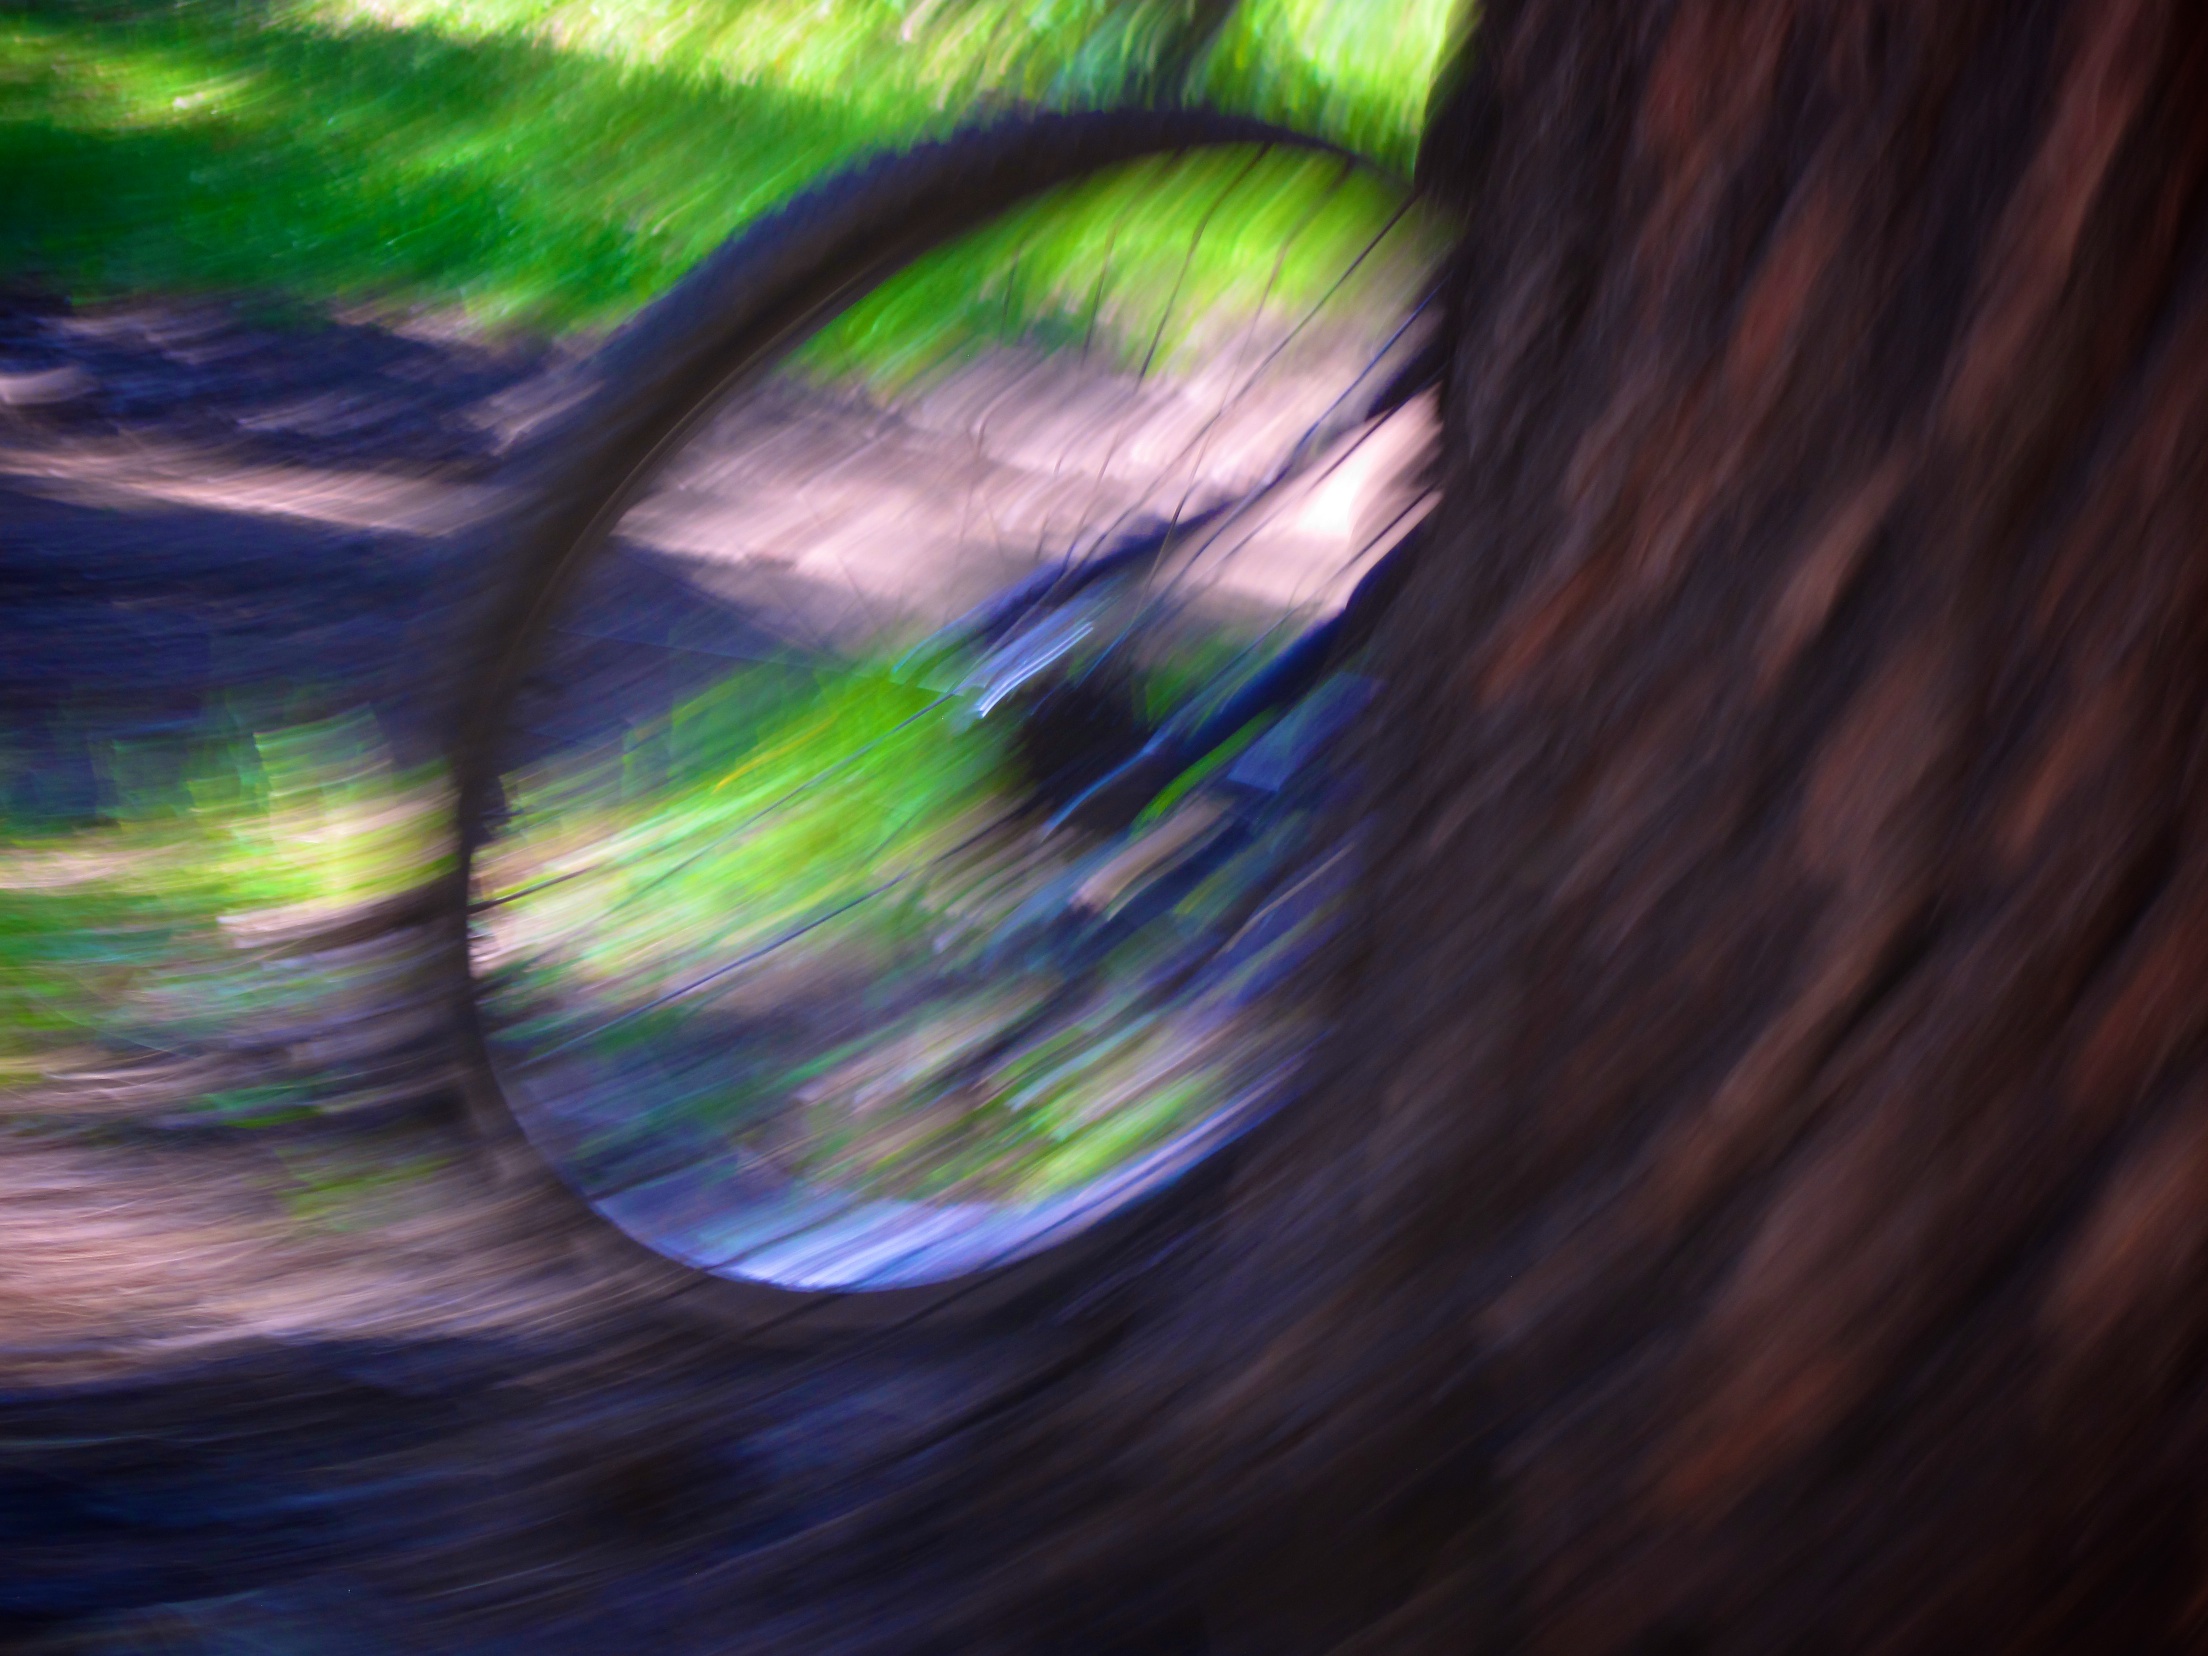
light, sunlight, green, reflection, color, blue, circle, eye